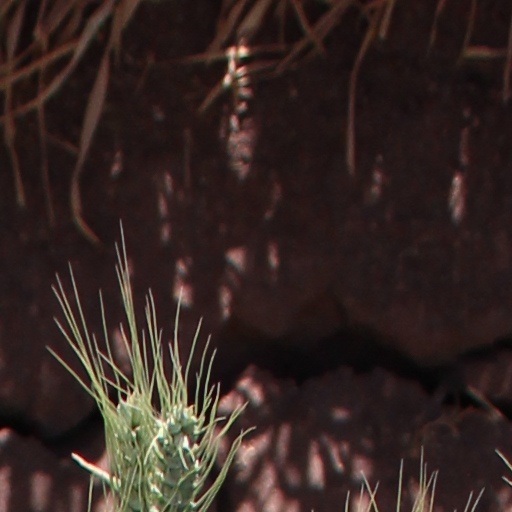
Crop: wheat